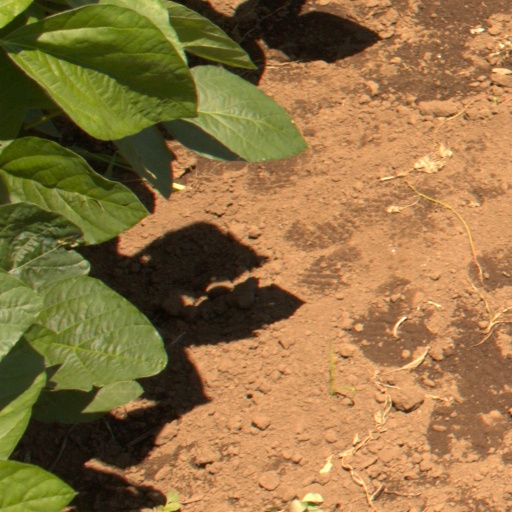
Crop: soybean